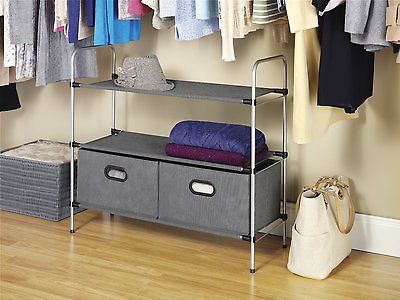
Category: cabinet